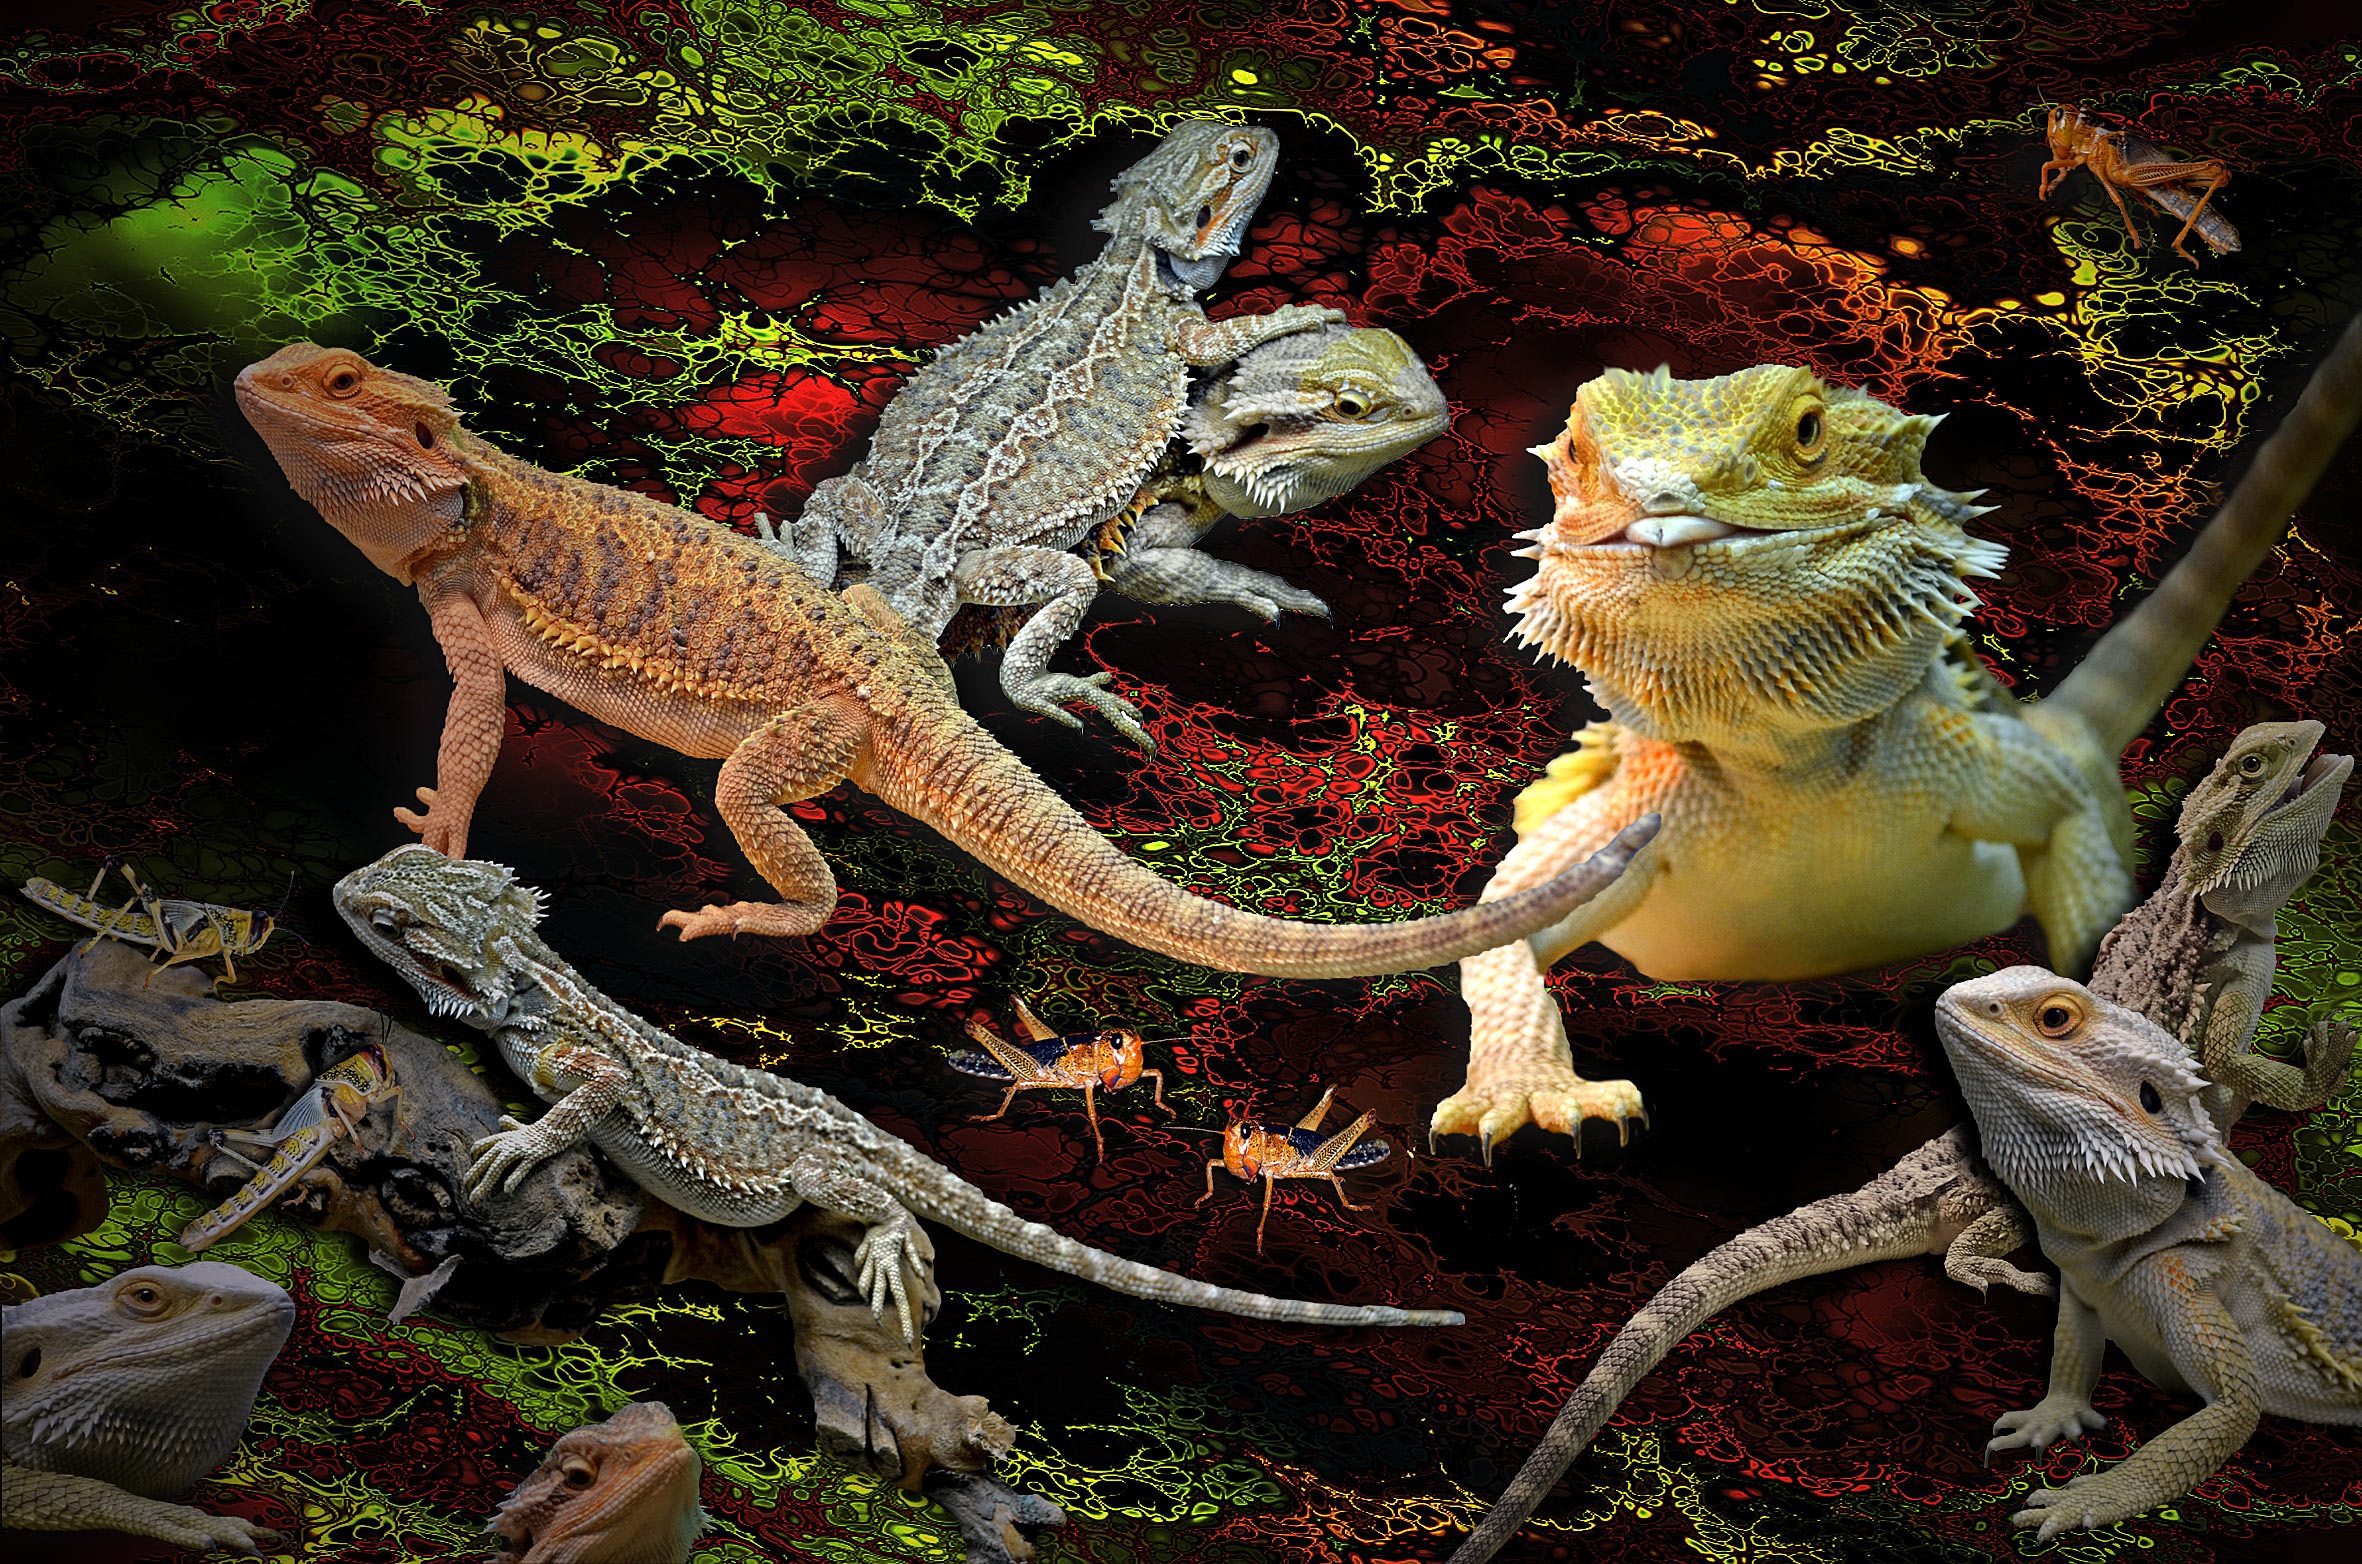
jungle, reptile, iguana, fauna, lizard, animals, lizards, pogona vitticeps, scaled reptile, velociraptor, agamas, pogona bearded dragons